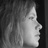
Emotion: sad